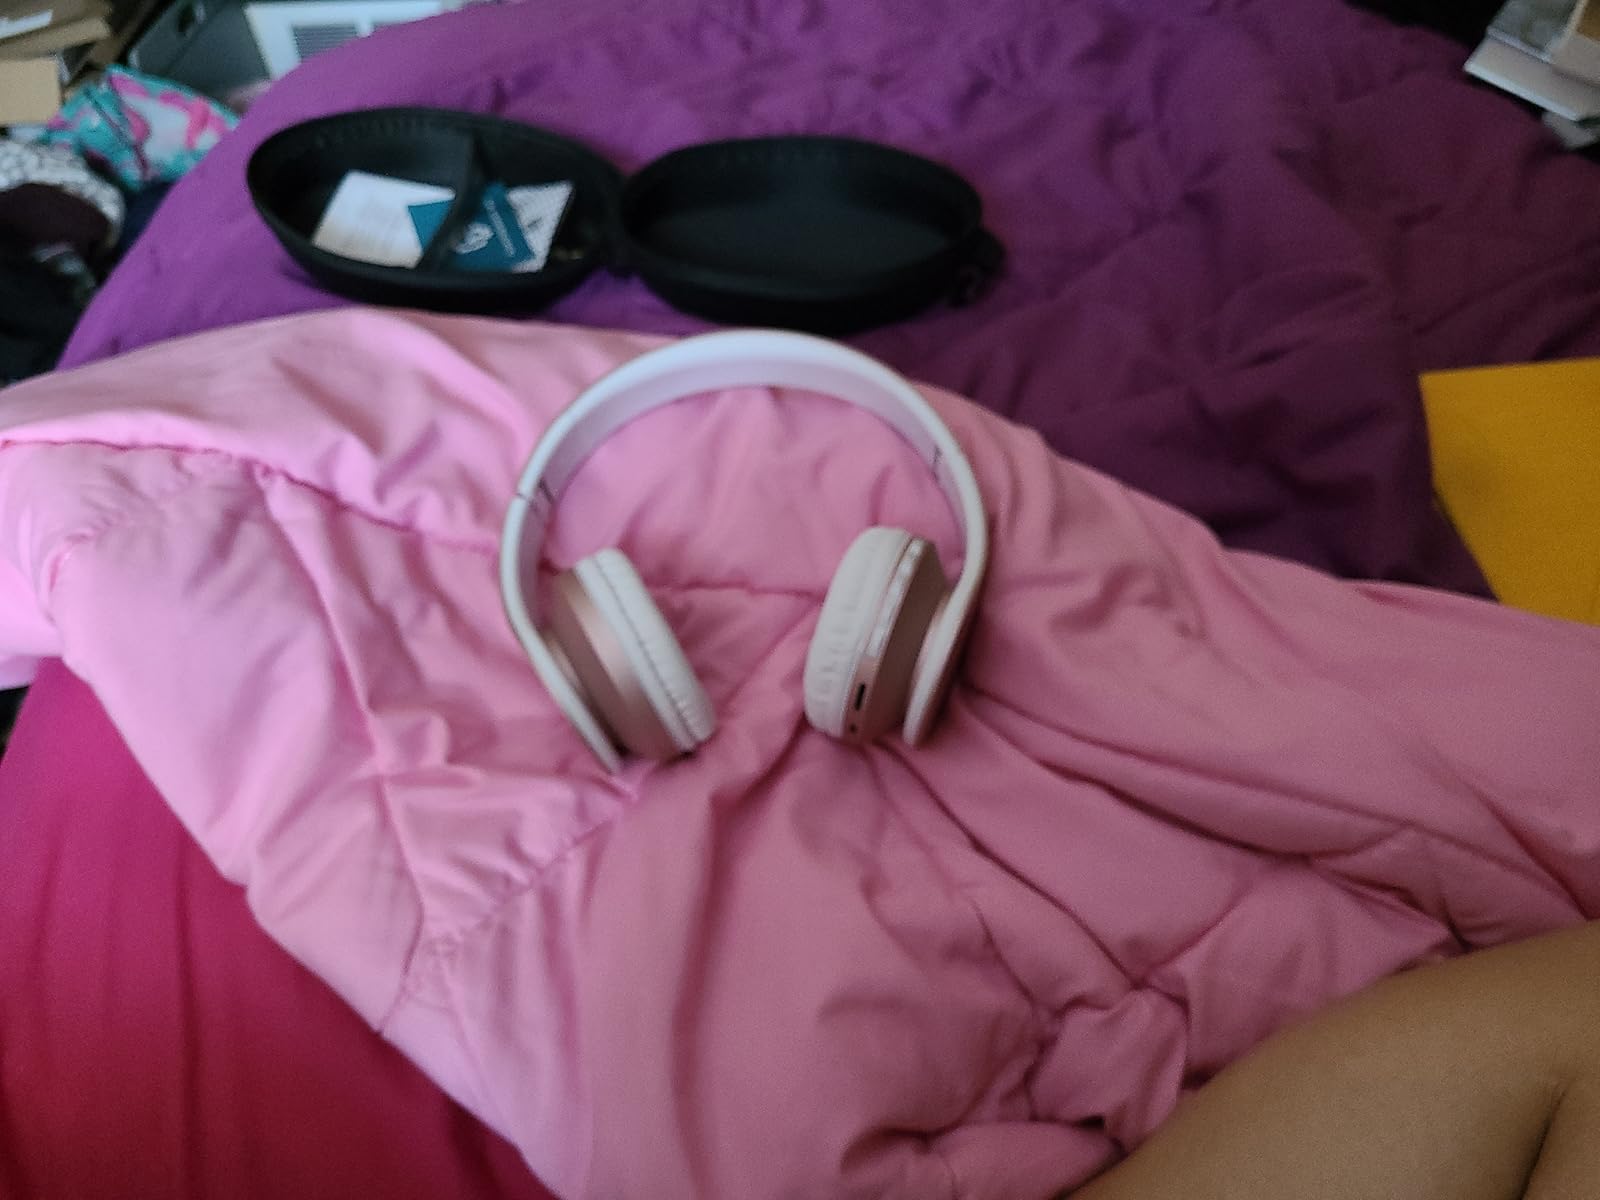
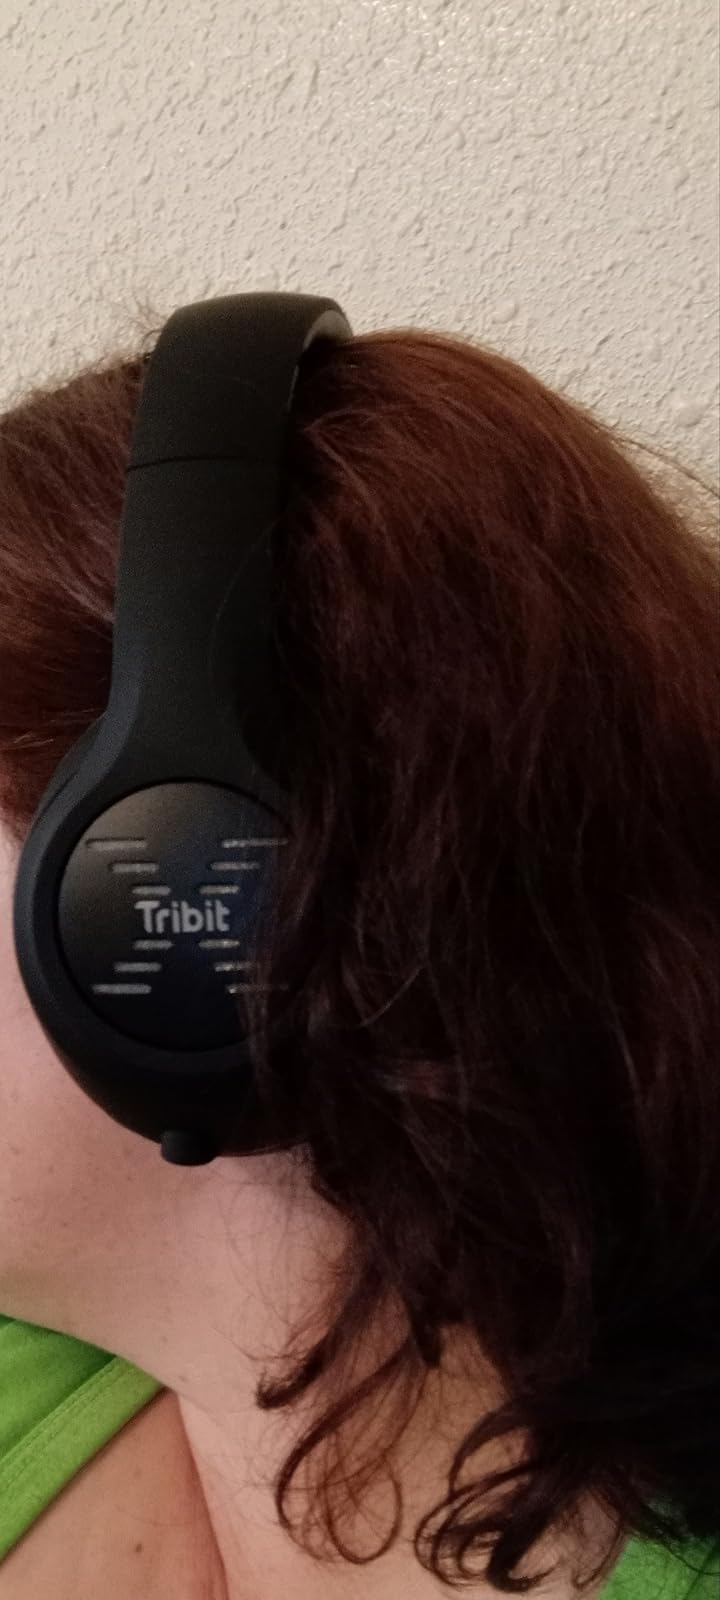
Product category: headphones
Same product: no